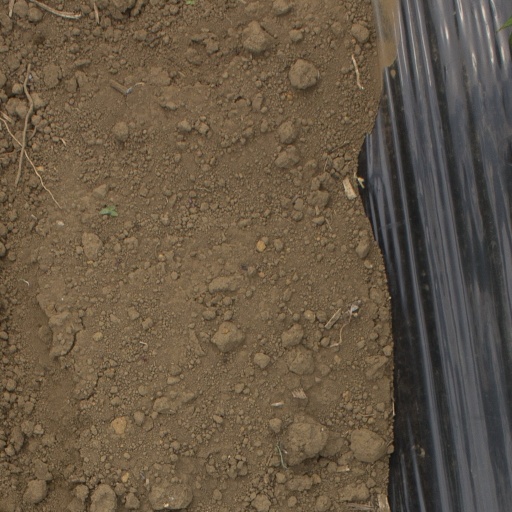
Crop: Jerusalem artichoke